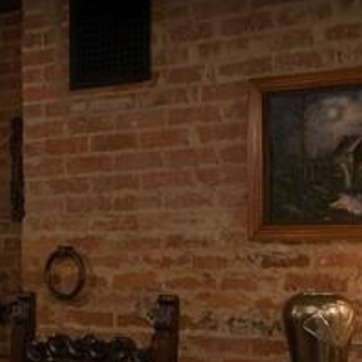
Material: brick